2011 World Aquatics Championships

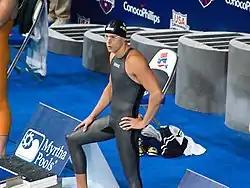

On the second day of competition on July 25, four finals were contested, the women's 100 m butterfly, men's 50 m butterfly, women's 200 m individual medley, and the men's 100 m breaststroke. In the first final of day two, the women's 100 m butterfly, American Dana Vollmer won the gold after posting the top times in the heats and semifinals. Vollmer's winning time of 56.87 was slower than her semifinal time of 56.47 but was still good enough for gold. In the men's 50 m butterfly, Brazilian César Cielo, just recently cleared to compete after failing a drug test, won in a time of 23.10. Cielo was very emotional after the race and sobbed uncontrollably. After he said, "This gold medal has a different feel from the other ones. This one was the hardest of my life." In the women's 200 m individual medley, fifteen-year-old Chinese Ye Shiwen won the gold in a time of 2:08.90 to give host nation China its first gold in the swimming competition. At the 150 mark, Ye was in fifth place but covered the last 50 metres in 29.42 to surge ahead of American Ariana Kukors and Australian Alicia Coutts for the win. In the men's 100 m breaststroke Norwegian Alexander Dale Oen won the gold in a time of 58.71. After the race, he pointed to the Norwegian flag on his swimming cap in reference to the 2011 Norway attacks. No new world or competition records were set during day two.